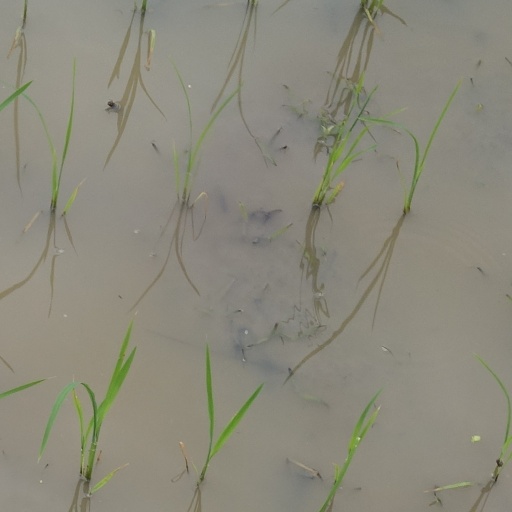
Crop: rice